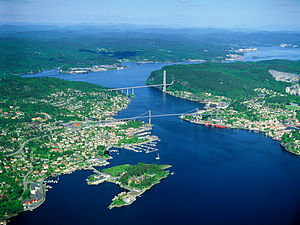
Brevik
Stathelle til venstre og Brevik til højre.